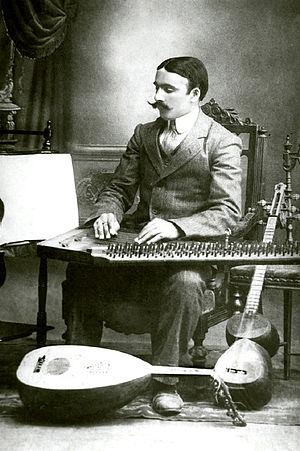
La musique arabo-andalouse ou musique « andalouse »’ ou bien musique mauro-andalouse’, aussi appelée al musiqa al andalusiya, ou gharnati, çanâa et malouf pour les variantes régionales et chaàbi, hawzi pour les genres dérivés en Algérie, al-ala, tarab al-andaloussi, tarab al-ala, al-andaloussi, gharnati, melhoun ou chgouri au Maroc, malouf en Tunisie et en Libye est un genre musical profane, classique ou savant, du Maghreb, distinct de la musique arabe classique pratiquée au Moyen-Orient et en Égypte.